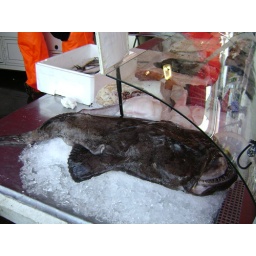
A giant Monkfish (I think) at the fish market in Bergen.